Environmental scanning electron microscope

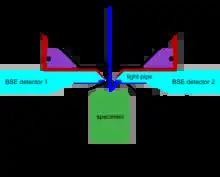
Optimum BSE detectors in ESEM

Backscattered electrons (BSE) are those emitted back out from the specimen due to beam-specimen interactions where the electrons undergo elastic and inelastic scattering. They have energies from 50 eV up to the energy of the primary beam by conventional definition. For the detection and imaging with these electrons, scintillating and solid state materials have been used in the SEM. These materials have been adapted and used also in ESEM in addition to the use of the GDD for BSE detection and imaging.